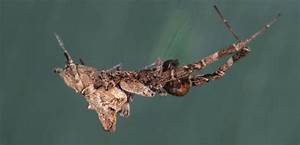
Label: spider